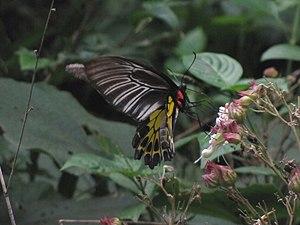
Troides helena est une espèce de lépidoptères de la famille des Papilionidae.